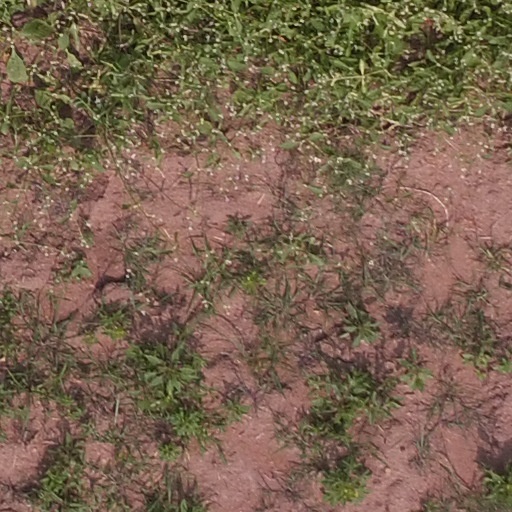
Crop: maize; corn